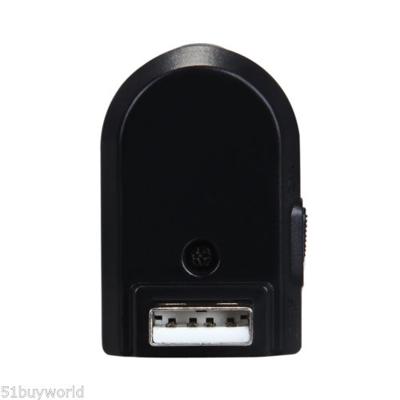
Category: table